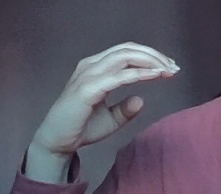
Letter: jeem